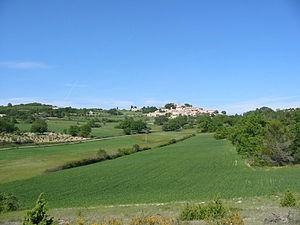
Murs est une commune française du département de Vaucluse, en région Provence-Alpes-Côte d'Azur.